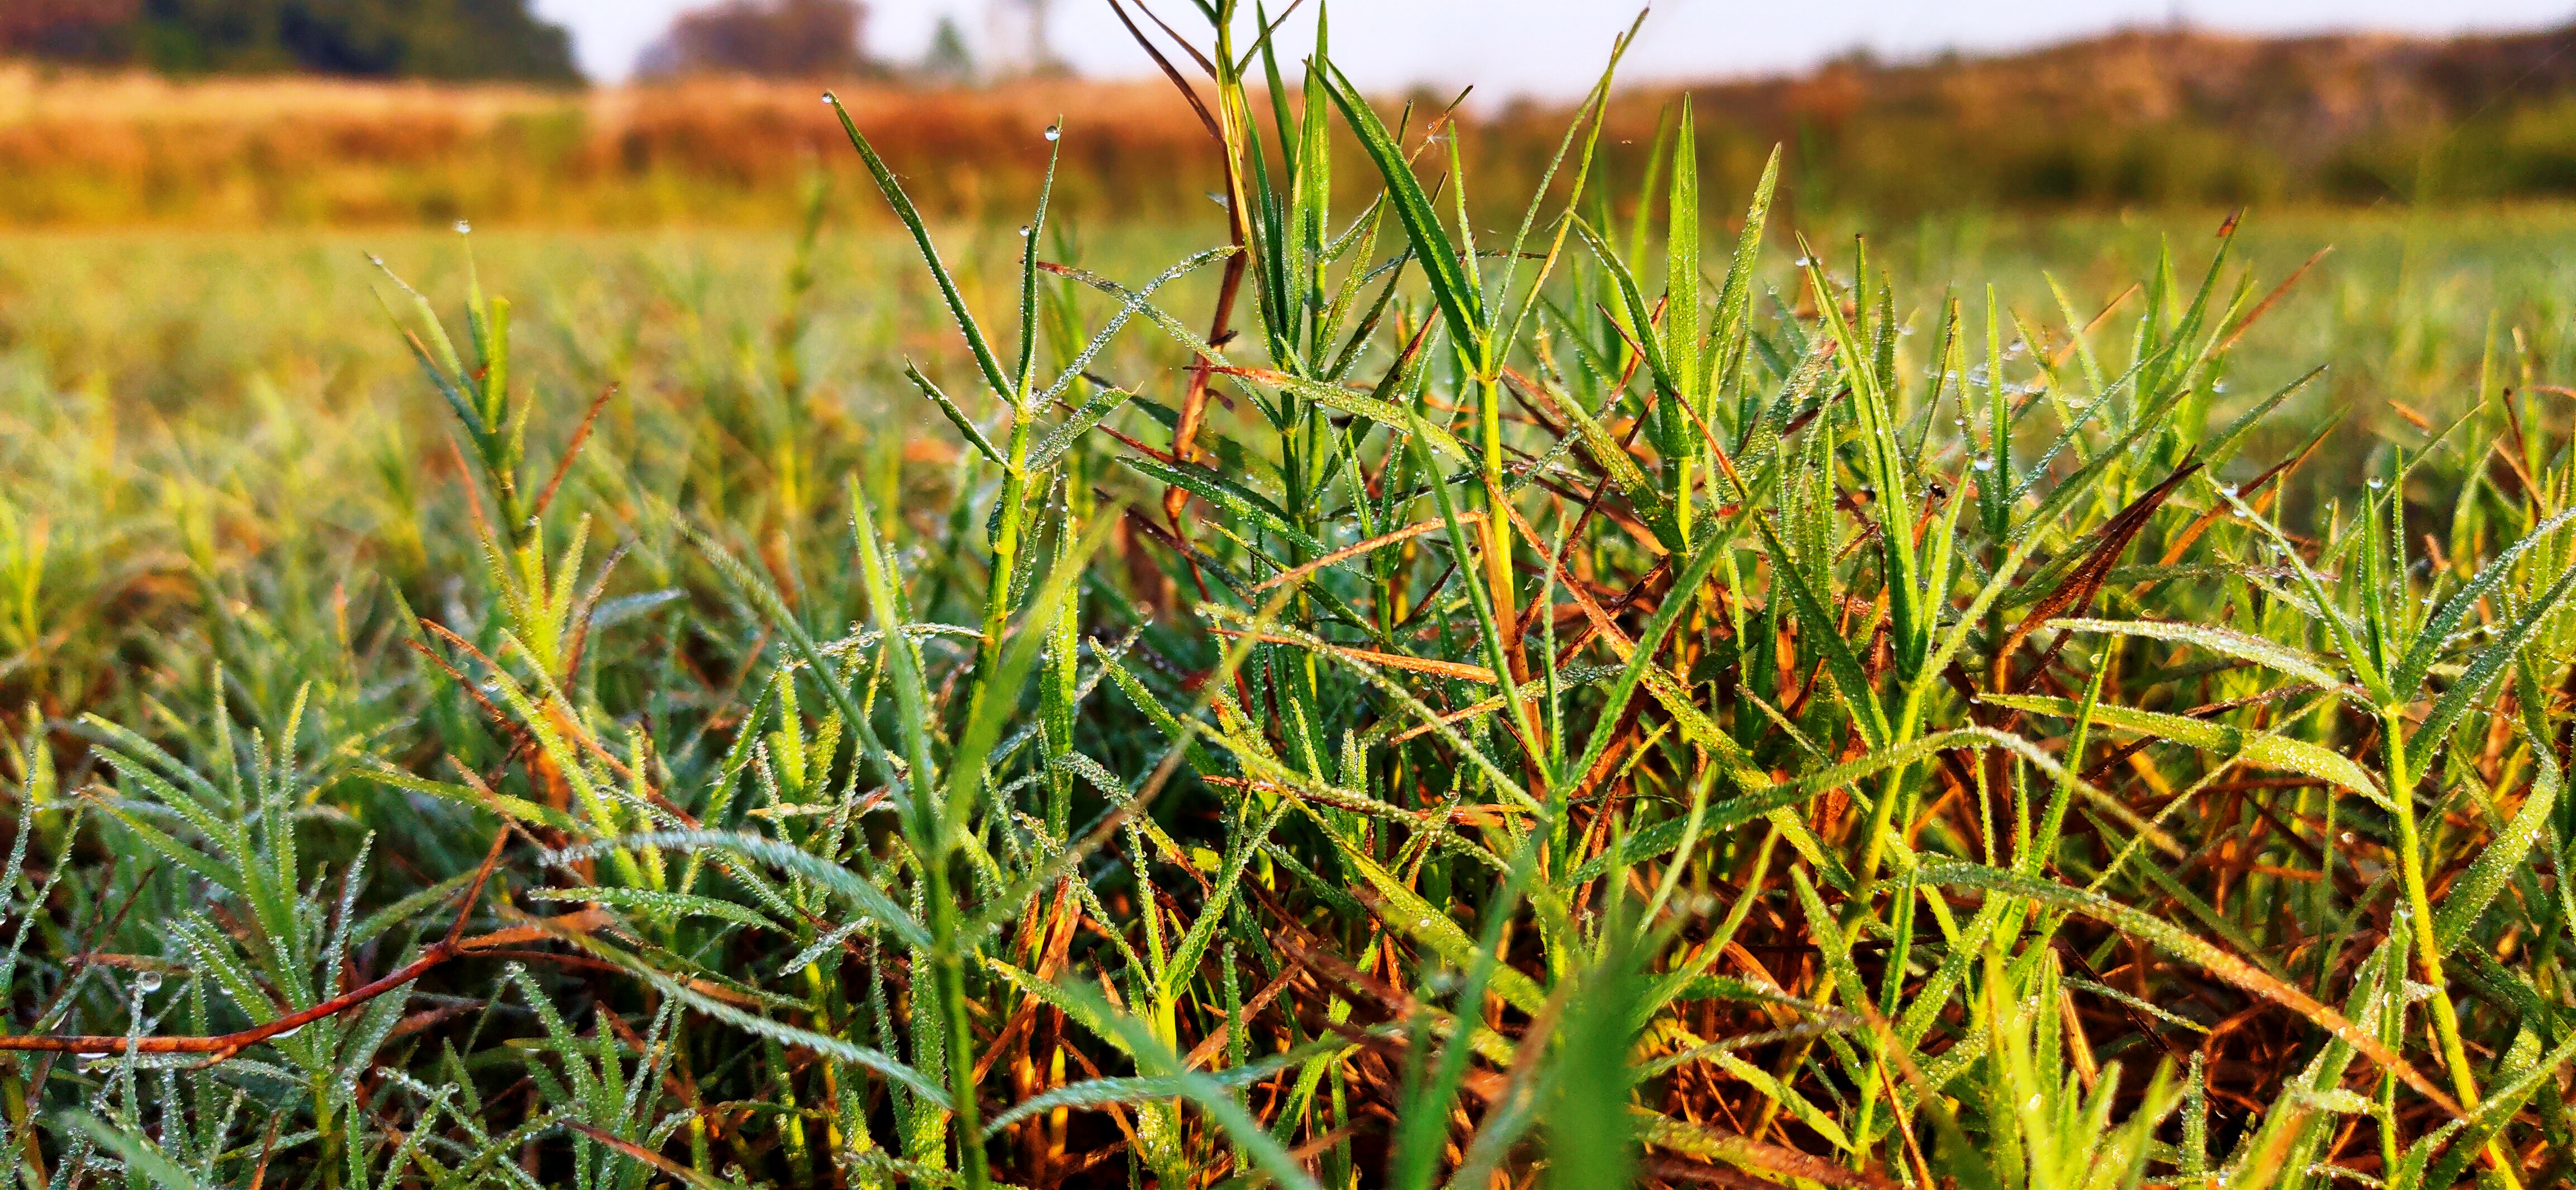
green, grass, vegetation, plant, natural landscape, grass family, chrysopogon zizanioides, close up, grassland, terrestrial plant, flower, prairie, photography, crop, landscape, sedge family, soil, flowering plant, meadow, sweet grass, plant stem, arrowgrass